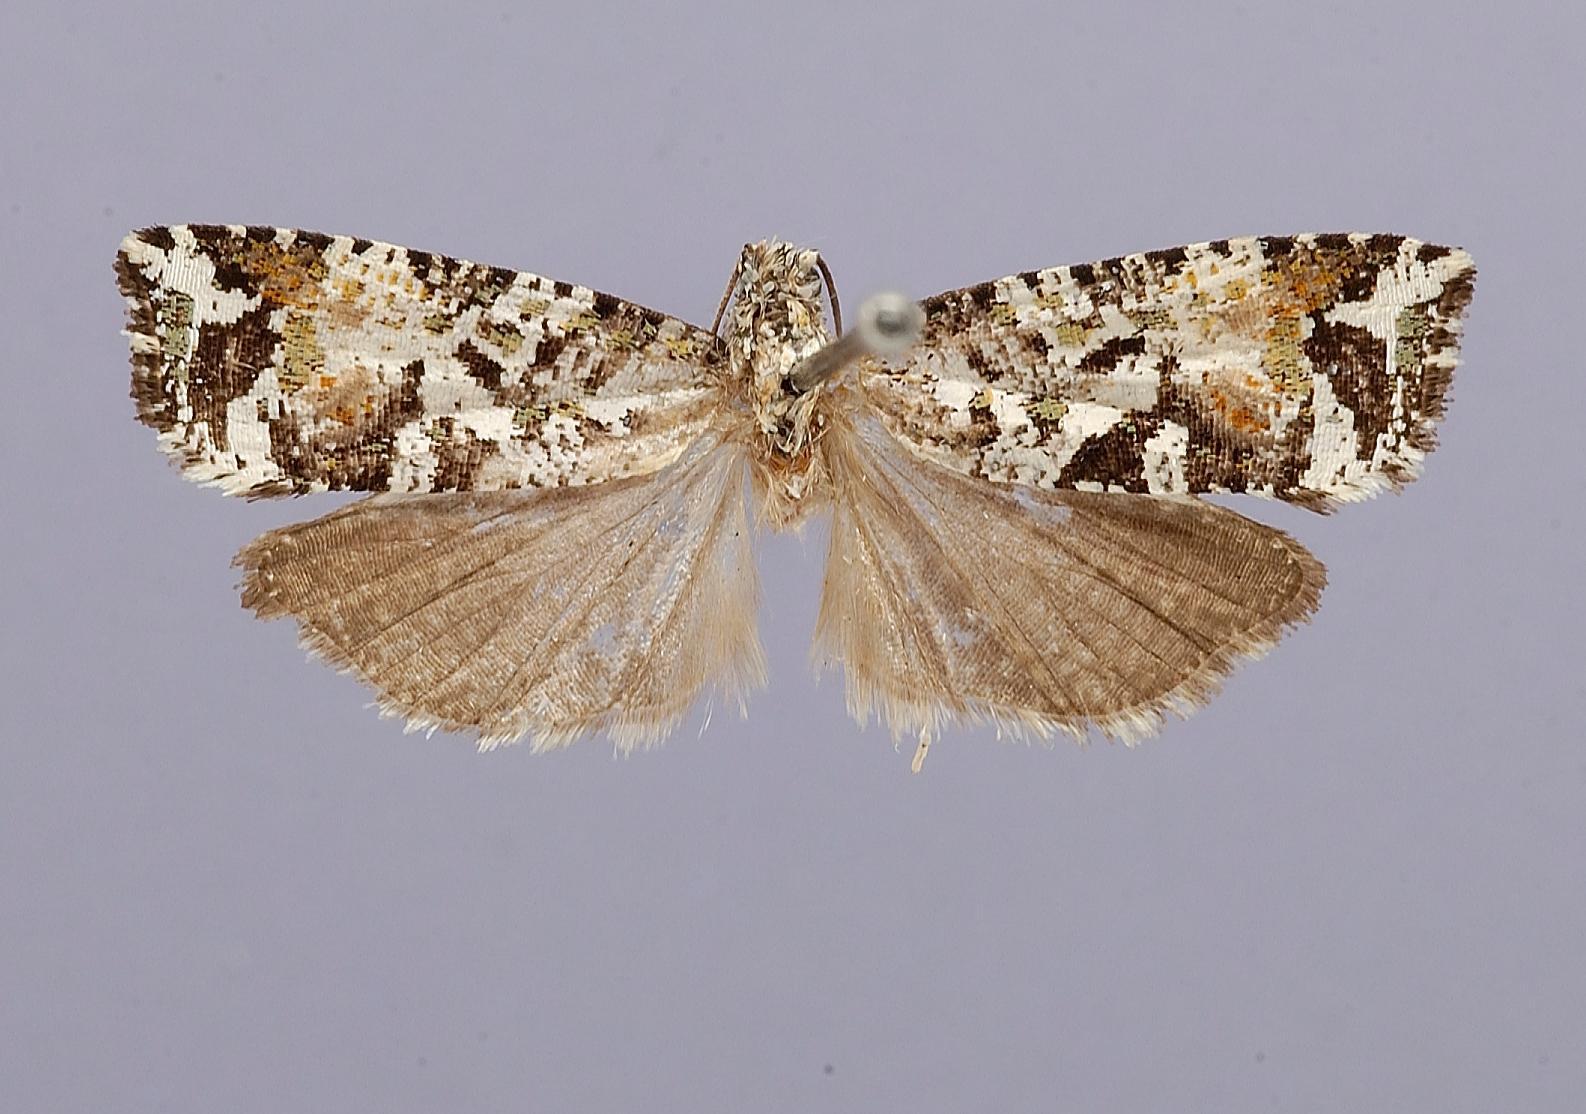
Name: Tortrix boscantica
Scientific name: Tortrix boscantica Dognin, 1912
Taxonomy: Animalia, Arthropoda, Insecta, Lepidoptera, Tortricidae
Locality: Cali, San Antonio, Valle del Cauca, Colombia
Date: [Not Stated]